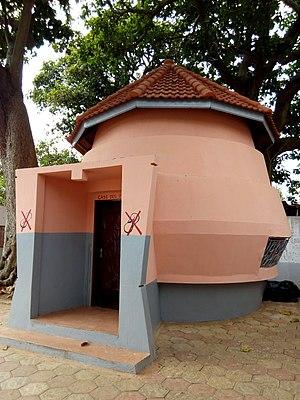
le temple des pythons Ouidah
Le temple des Pythons est un sanctuaire vaudou situé à Ouidah, dans un lieu où l'existence d'un culte du Serpent – une forme particulière du vaudou – est attestée depuis la fin du XVIIᵉ siècle. Ses pythons sacrés vivants constituent l'une des attractions touristiques majeures de la ville.